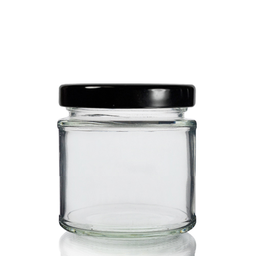
Label: glass